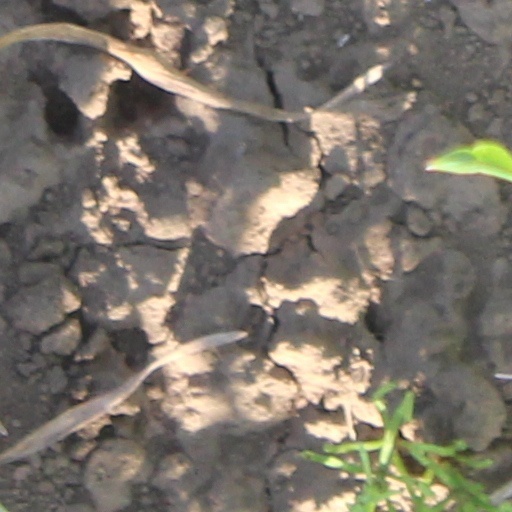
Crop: wheat